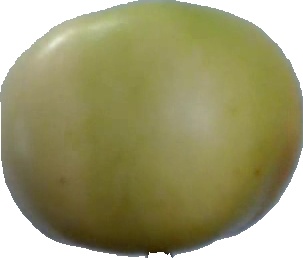
Label: apple_6